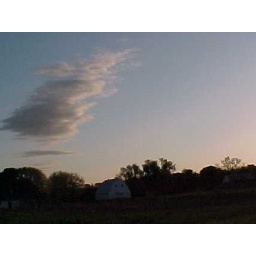
clouds over the neighbor's barn early spring morning